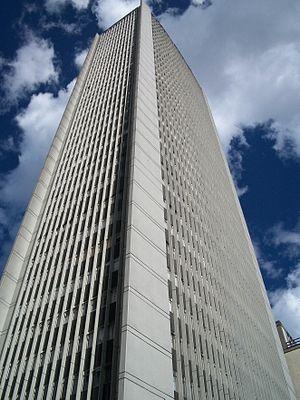
L'Edificio Avianca est un gratte-ciel de Bogota, situé sur la carrera Séptima, près du parque Santander. La tour appartient à l'entreprise Avianca, d'où le nom de l'édifice.